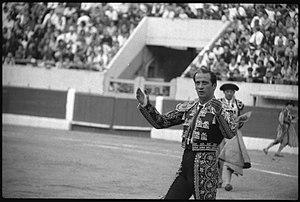
Les arènes de Toulouse. 18 Septembre 1966. Vue de la corrida d'Antonete dans les arènes de Toulouse.
Antonio Chenel Albaladejo dit « Antoñete », né le 24 juin 1932 à Madrid et mort dans la même ville le 22 octobre 2011, est un matador espagnol.